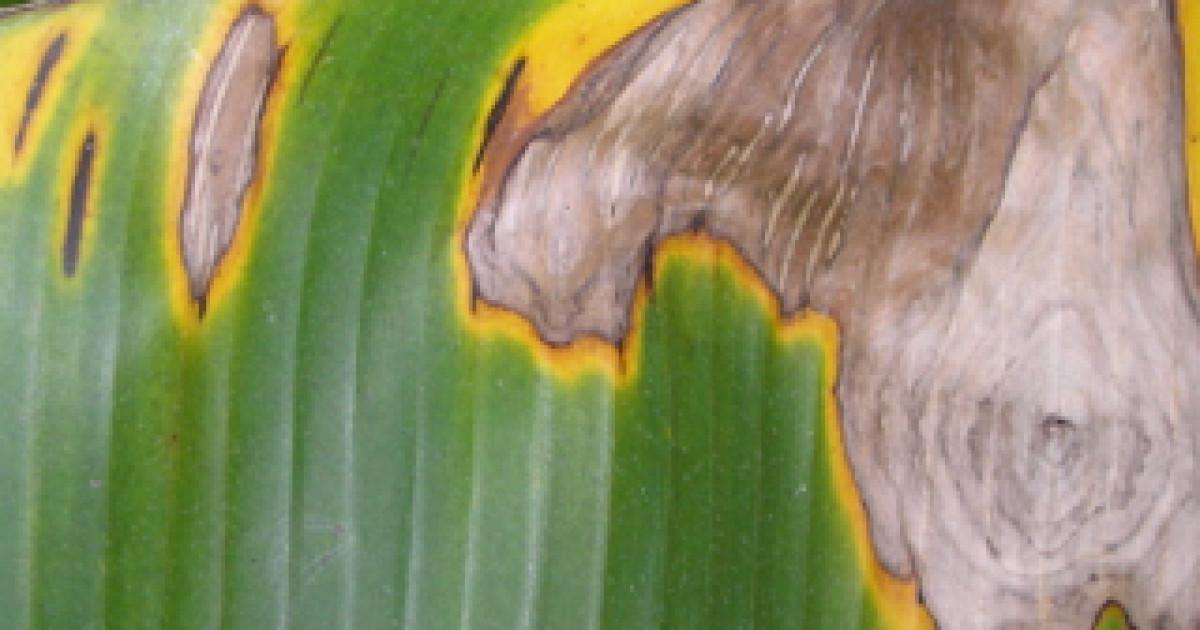
Plant: Banana
Disease: banana cordana leaf spot